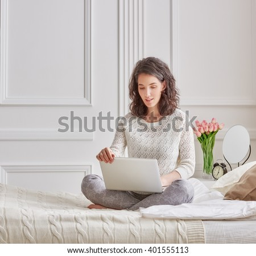
happy casual beautiful woman working on a laptop sitting on the bed in the house .